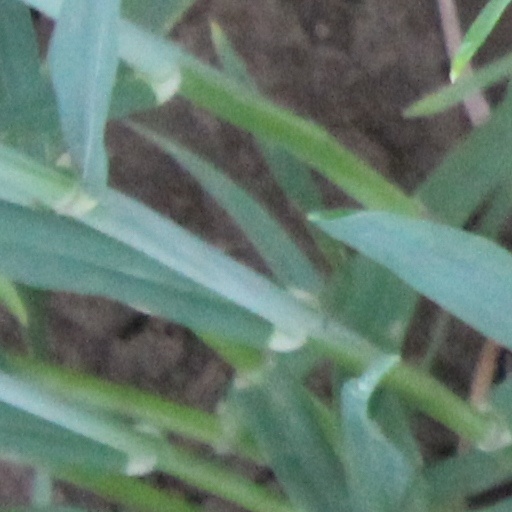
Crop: wheat